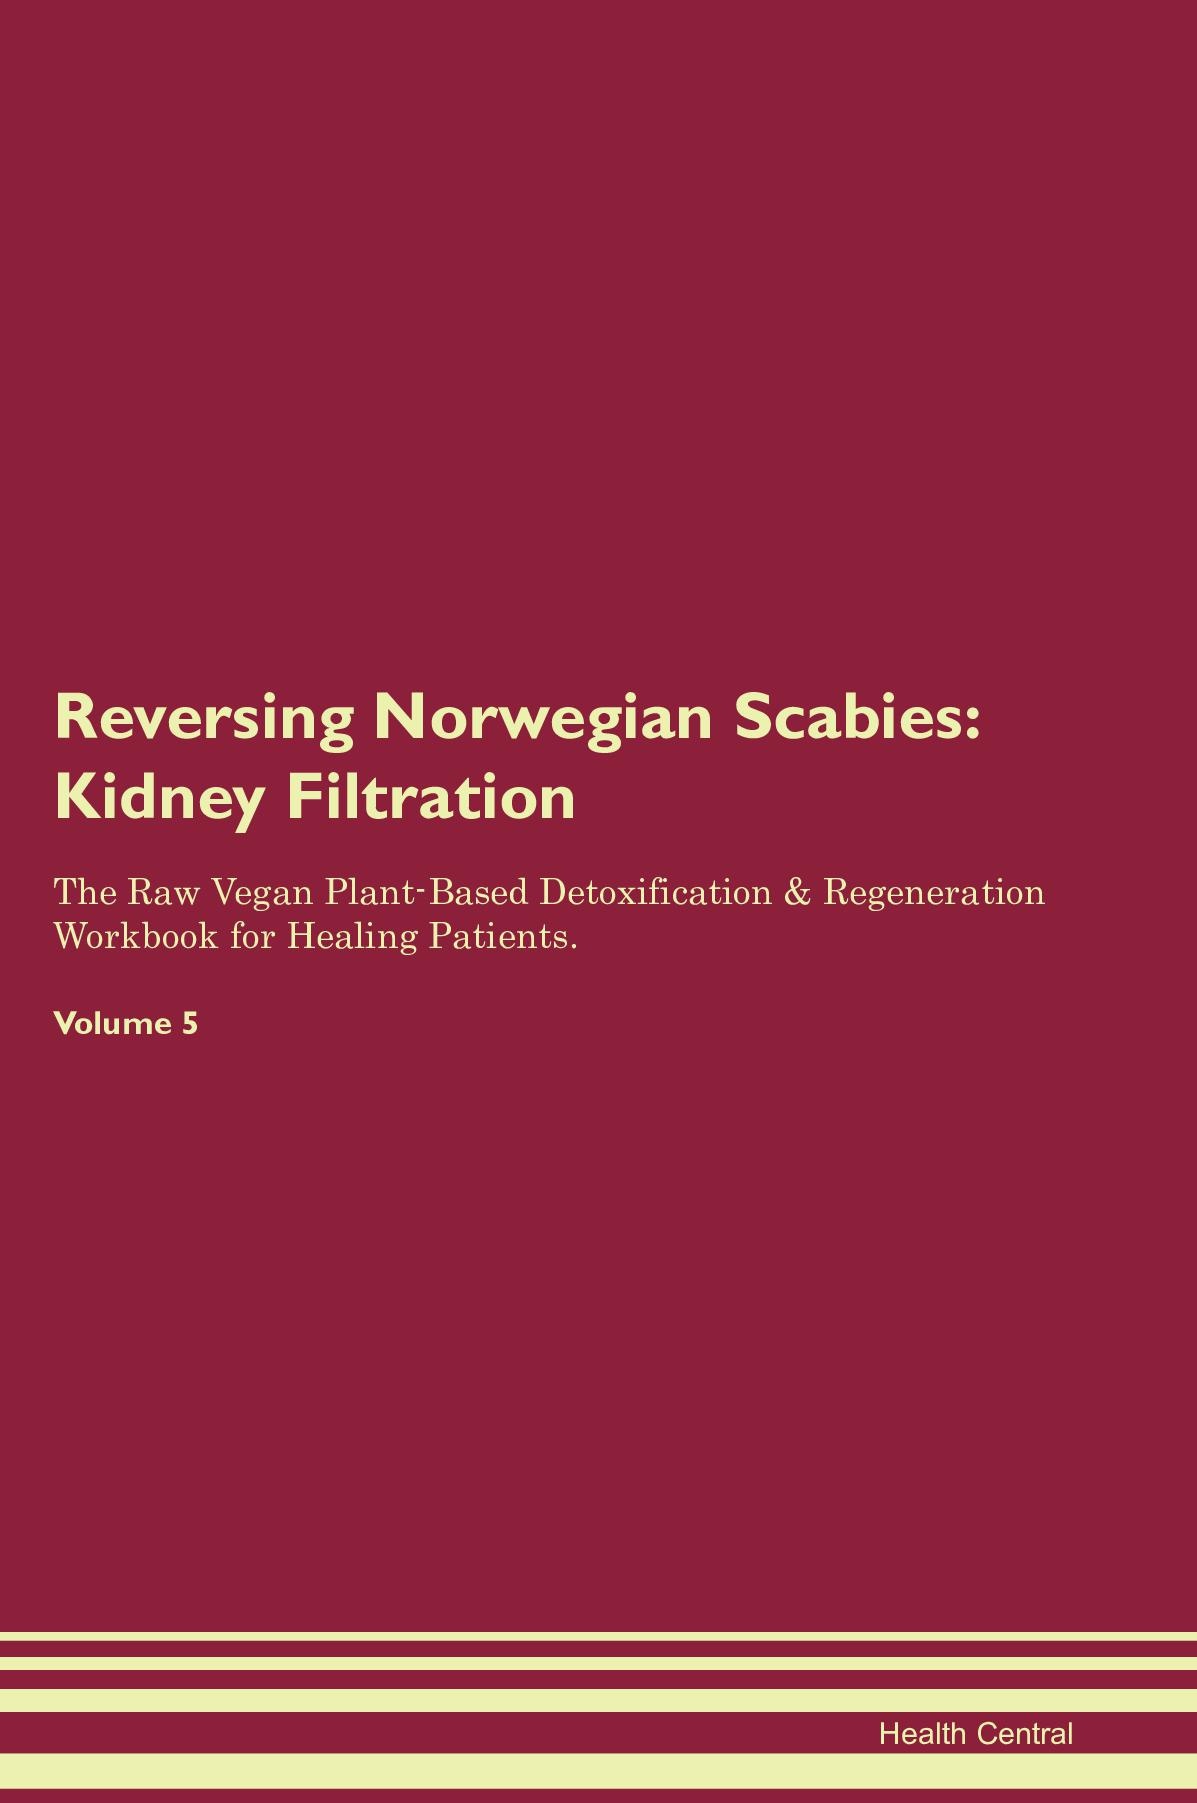
Reversing Norwegian Scabies: Kidney Filtration The Raw Vegan Plant-Based Detoxification & Regeneration Workbook for Healing Patients. Volume 5
A truly resourceful and supporting journal which will help you to reach your health goals. Each volume is packed full of information. A Must Have!
Brand: Raw Power
Category: Health & Beauty > Health Care > Fitness & Nutrition